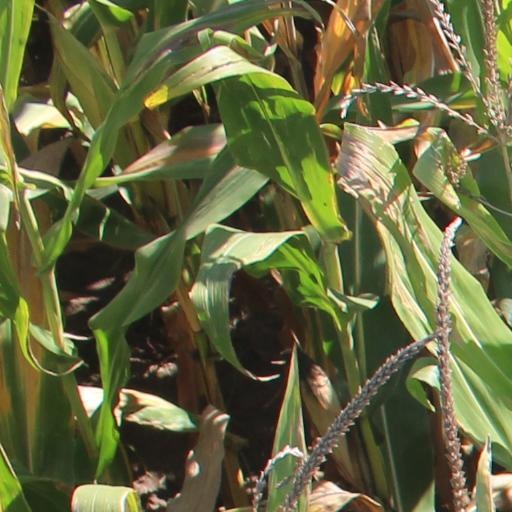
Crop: maize; corn